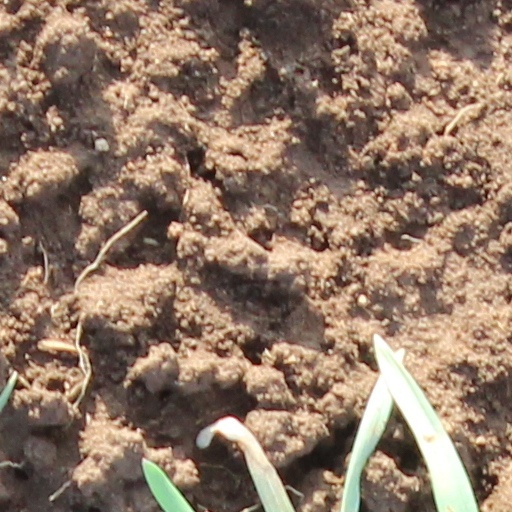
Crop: wheat